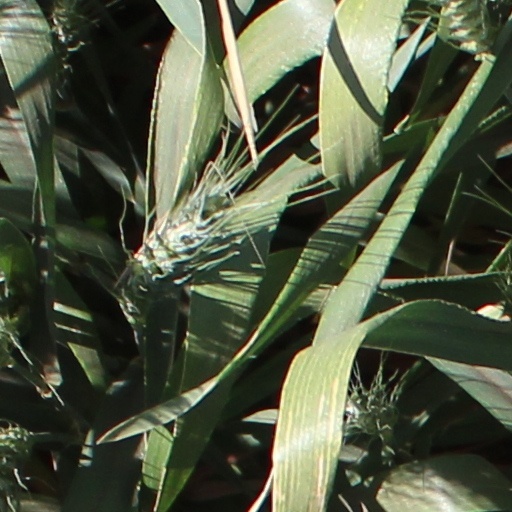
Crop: wheat